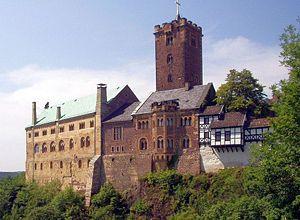
Le château de la Wartbourg est situé sur une colline au sud-ouest d'Eisenach en Thuringe, d'où il surplombe la ville. À l'époque, on appelait ce territoire le grand-duché de Saxe-Weimar-Eisenach. Il aurait été fondé en 1067 par le landgrave Louis II « le Sauteur », ainsi nommé car on raconte qu'il fut emprisonné dans une tour, dont il s'échappa en sautant du sommet dans les douves.
Les Aventures de Guilhem d'Ussel, chevalier troubadour est une suite romanesque historique de l’écrivain français Jean d'Aillon.
Tannhäuser est un opéra de Richard Wagner, auteur du livret et de la musique.